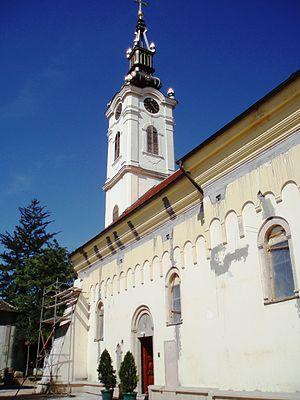
La rue Njegoševa est située à Belgrade, la capitale de la Serbie, dans la municipalité de Zemun.
L'église Saint-Nicolas de Zemun est une église orthodoxe située à Belgrade, la capitale de la Serbie, dans la municipalité urbaine de Zemun. Construite entre 1745 et 1752, elle est inscrite sur la liste des monuments culturels protégés de la République de Serbie et sur la liste des biens culturels de la Ville de Belgrade.
Zemun est une municipalité de Serbie située sur le territoire de la Ville de Belgrade. Elle fait partie des 10 municipalités urbaines de la ville de Belgrade proprement dite. Au recensement de 2011, Zemun intra muros comptait 151 811 habitants et la municipalité dont elle est le centre 166 292.
Les monuments culturels protégés constituent une catégorie de monuments de Serbie inscrits sur une liste de monuments bénéficiant de la protection de l'État. Il s'agit d'une troisième catégorie de monuments protégés classés, par leur importance, après les monuments culturels d'importance exceptionnelle et les monuments culturels de grande importance.
L'architecture de Belgrade présente des constructions très variées, du quartier de Zemun, qui, longtemps sous domination autrichienne, offre l'aspect typique d'une ville d'Europe centrale, jusqu'à l'architecture la plus moderniste, telle qu'on peut la trouver à Novi Beograd. Si la forteresse de Belgrade abrite les édifices les plus anciens de la capitale, en raison des nombreuses destructions que la ville a connues, les bâtiments les plus anciens du centre remontent pour la plupart au XIXᵉ siècle et au XXᵉ siècle.